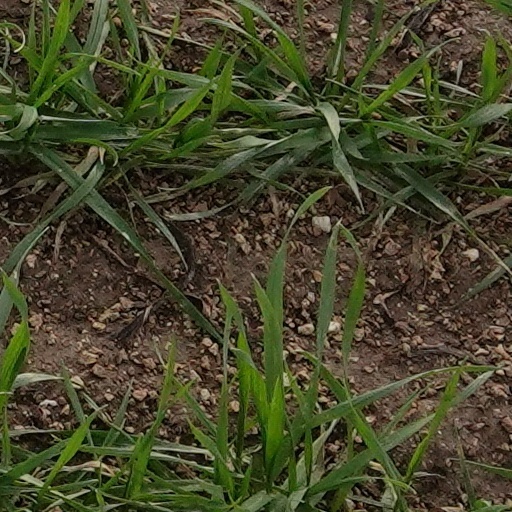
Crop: wheat